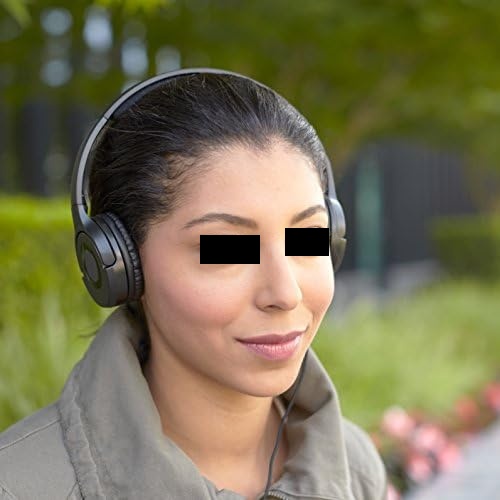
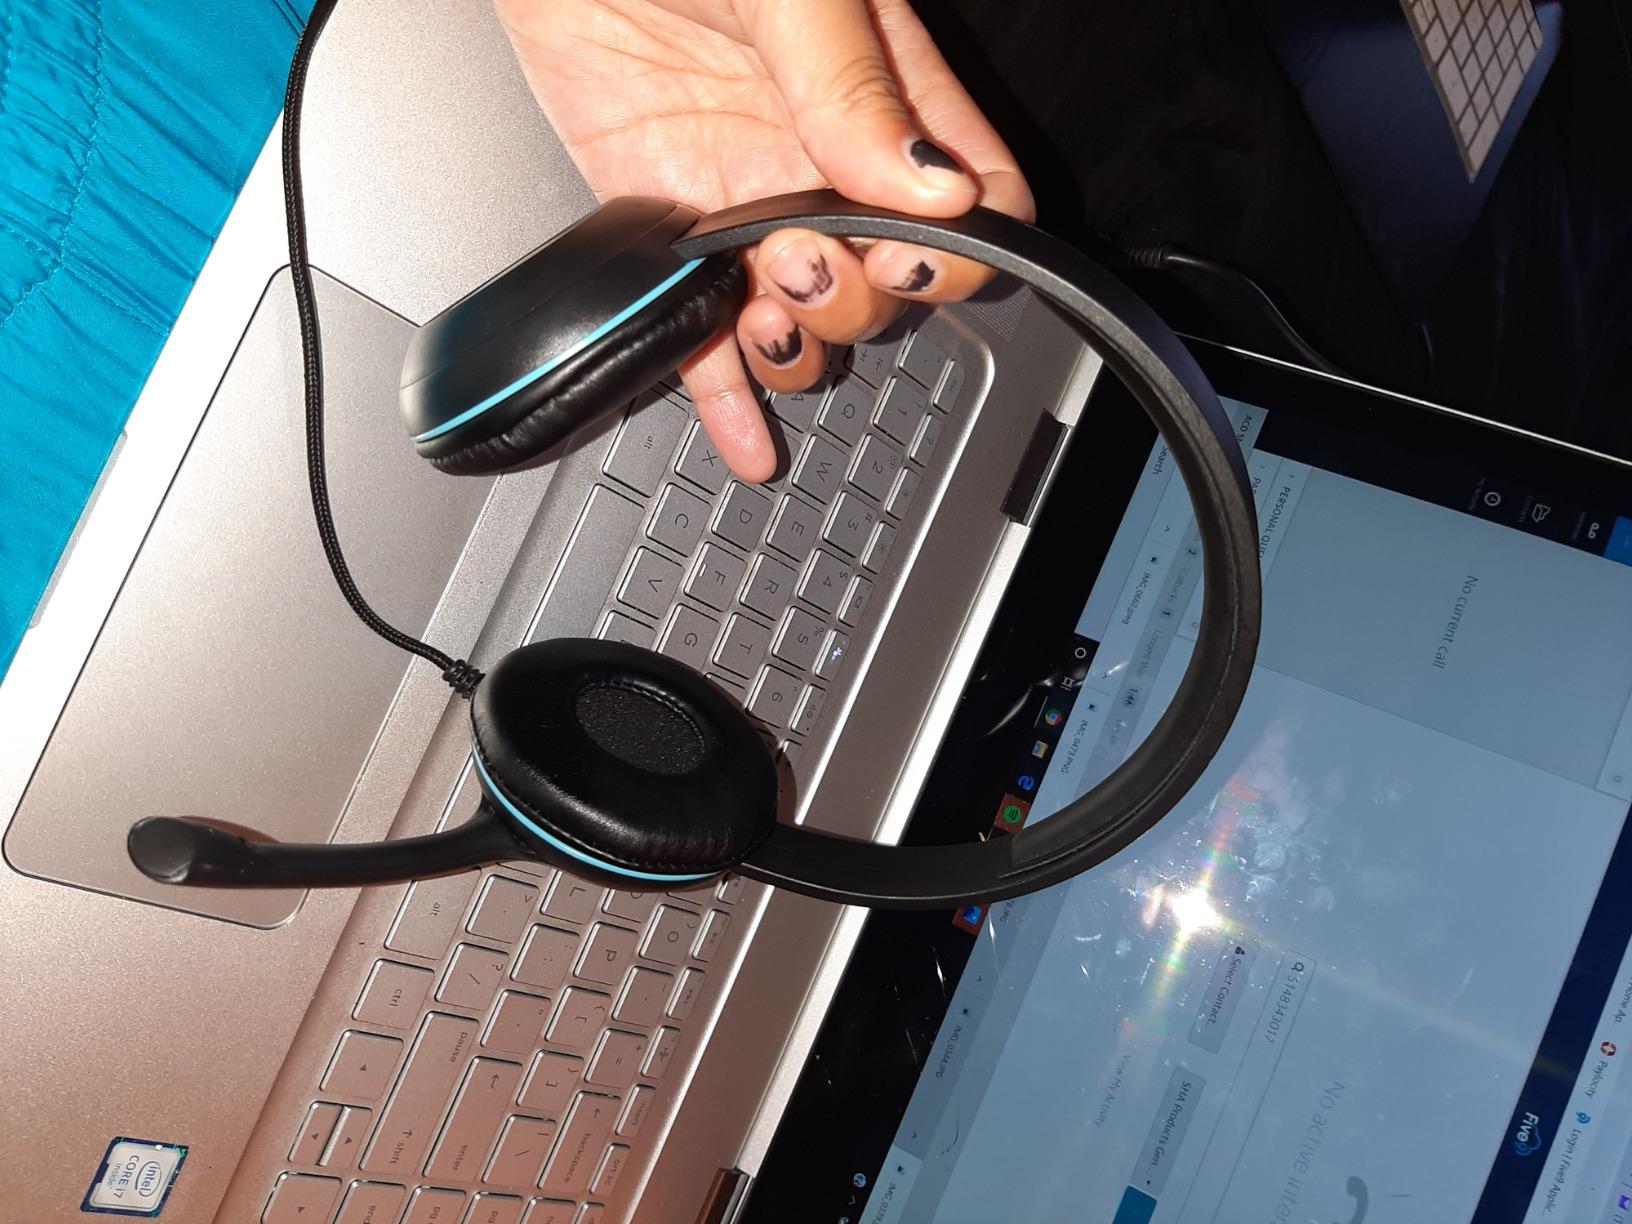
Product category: headphones
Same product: no